Slam dunk

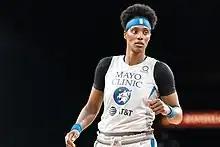
Sylvia Fowles is one of seven players to dunk during a WNBA game.

Dunking is much less common in women's basketball than in men's play. Dunking is slightly more common during practice sessions, but many coaches advise against it in competitive play because of the risks of injury or failing to score.